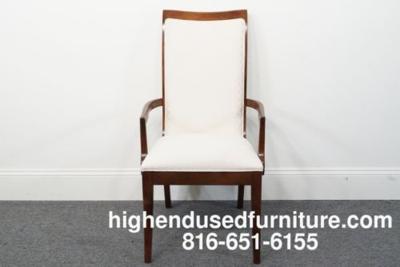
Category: chair